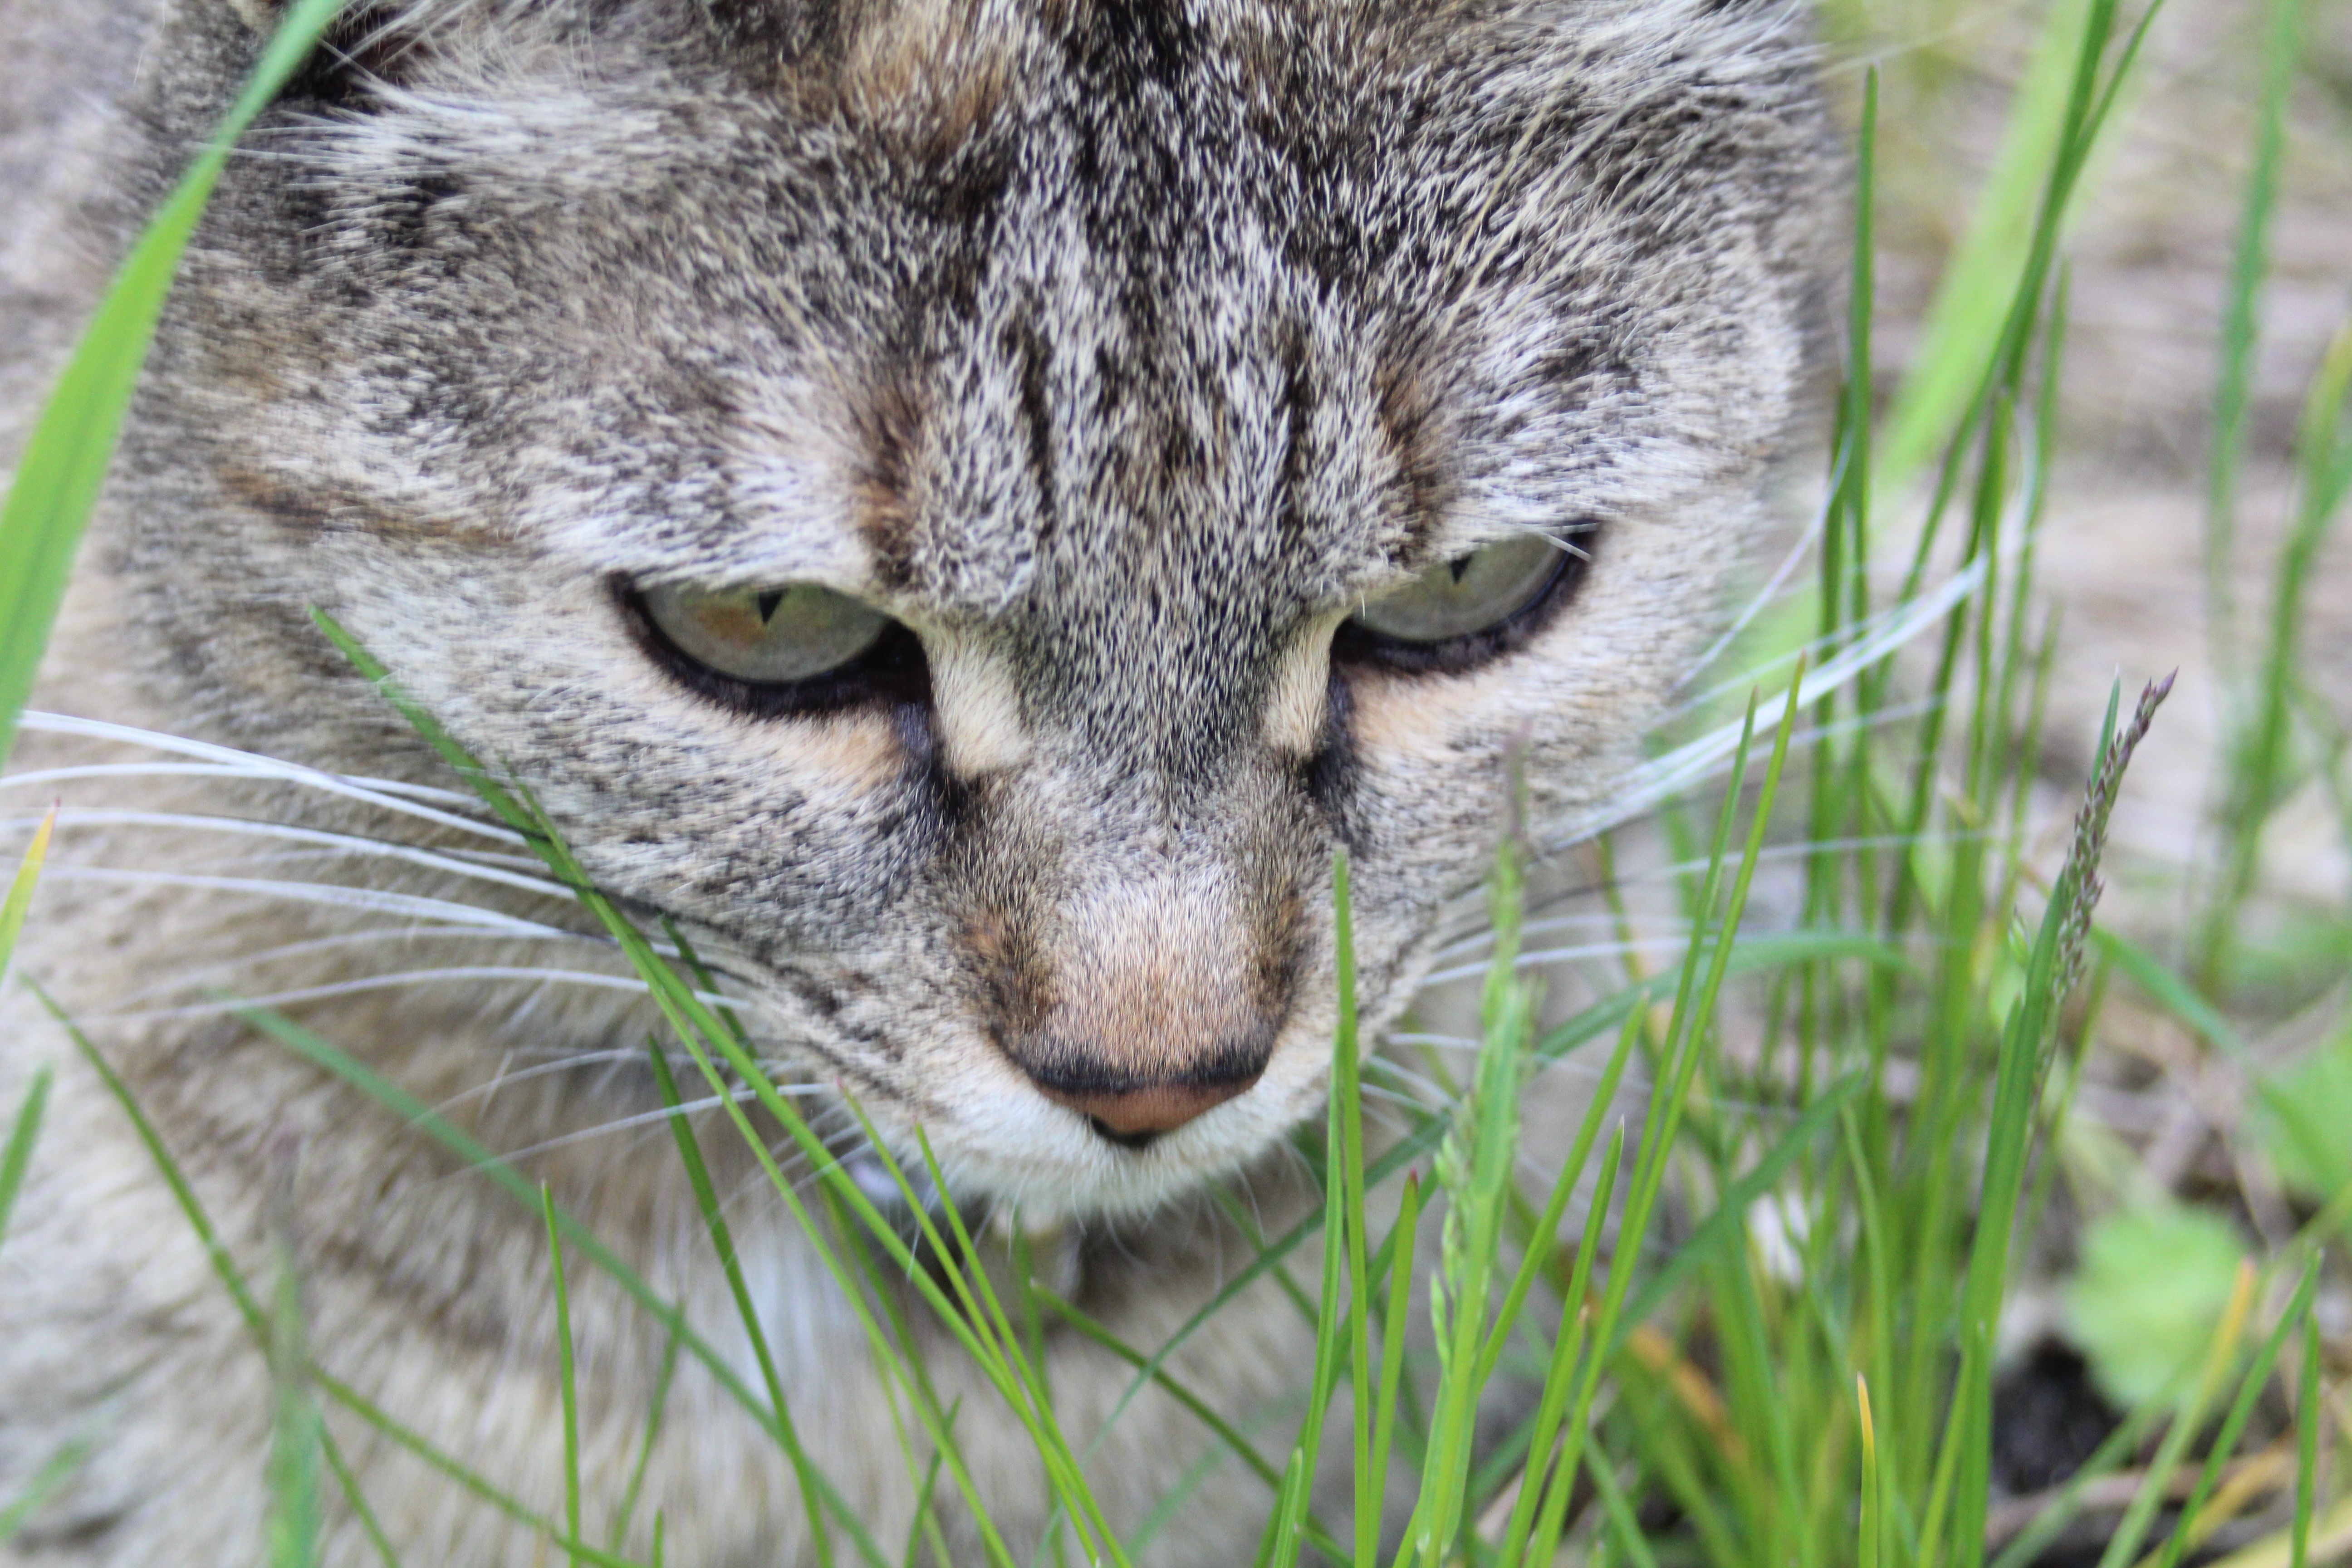
grass, wildlife, cat, mammal, fauna, close up, whiskers, lurking, vertebrate, bobcat, tabby cat, european shorthair, wild cat, small to medium sized cats, cat like mammal, pixie bob, rusty spotted cat